Western Satraps

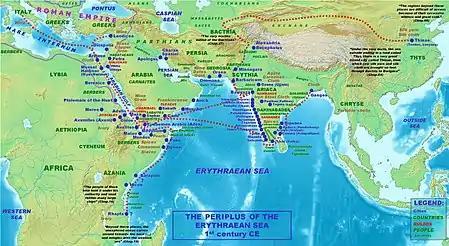
The Western Satraps under Nahapana, with their harbour of Barigaza, were among the main actors of the 1st century CE international trade according to the Periplus of the Erythraean Sea.

Under the Western Satraps, Barigaza was one of the main centers of Roman trade with India. The Periplus describes the many goods exchanged: